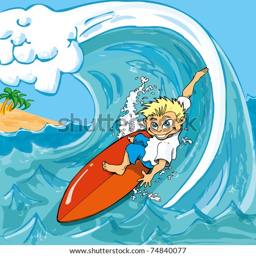
cartoon boy surfing a wave in the sea